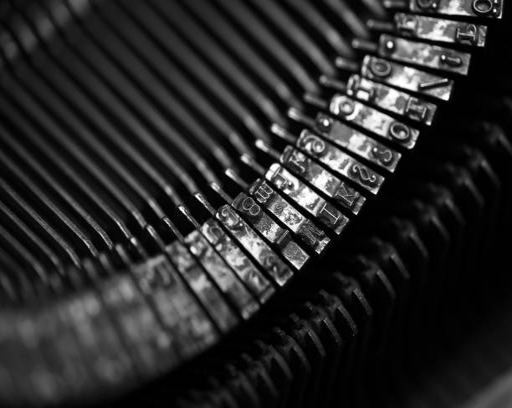
different small metal elements of an old typewriter